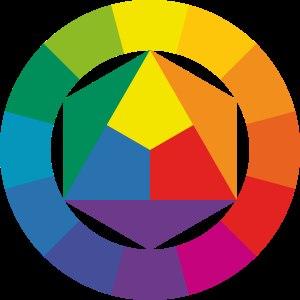
Un cercle chromatique est une représentation ordonnée des couleurs, utilisée en peinture, en teinturerie, en design industriel, en mode, en arts graphiques. Les couleurs se succèdent dans l'ordre de celles de l'arc-en-ciel, la fermeture s'effectuant par une transition du rouge au violet en passant par les pourpres.
Lou Scheper-Berkenkamp est une peintre allemande, coloriste pour l'architecture, auteure avant-gardiste de livres pour enfants, illustratrice et costumière.
Johannes Itten est un peintre et un enseignant suisse.
Les règles de composition en peinture occidentale sont un ensemble de techniques qui varient suivant les peintres, les styles, les mouvements et les époques et qui peuvent être aussi mélangées.